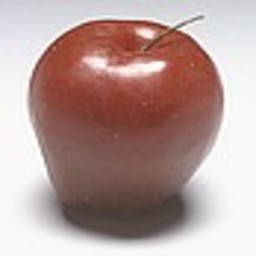
Label: Apple